Princeton University

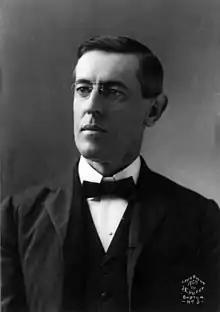
Woodrow Wilson, President of Princeton University (1902–10) and 28th president of the United States

James McCosh became the college's president in 1868, and lifted the institution out of a low period that had been brought about by the war. During his two decades of service, he overhauled the curriculum, oversaw an expansion of inquiry into the sciences, recruited distinguished faculty, and supervised the addition of a number of buildings in the High Victorian Gothic style to the campus. McCosh's tenure also saw the creation and rise of many extracurricular activities, like the Princeton Glee Club, the Triangle Club, the first intercollegiate football team, and the first permanent eating club, as well as the elimination of fraternities and sororities. In 1879, Princeton conferred its first doctorates on James F. Williamson and William Libby, both members of the Class of 1877.